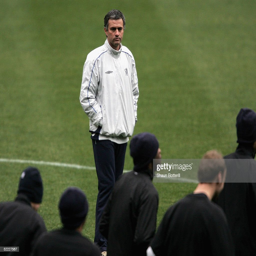
manager , watches his players do a light jog prior last match .